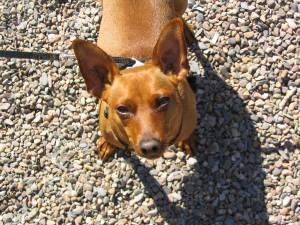
miniature pinscher